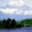
Label: mountain